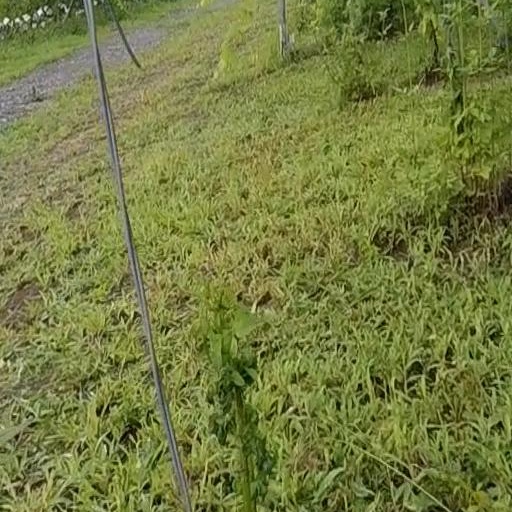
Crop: grape